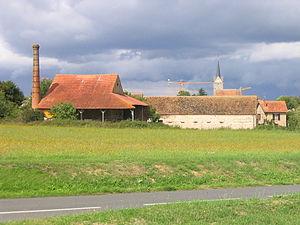
Savigny-le-Temple est une commune française, située dans le département de Seine-et-Marne en région Île-de-France. Village rural à l'origine, cette commune a fait partie de la ville nouvelle de Sénart, et connaît alors une hausse spectaculaire de sa population.